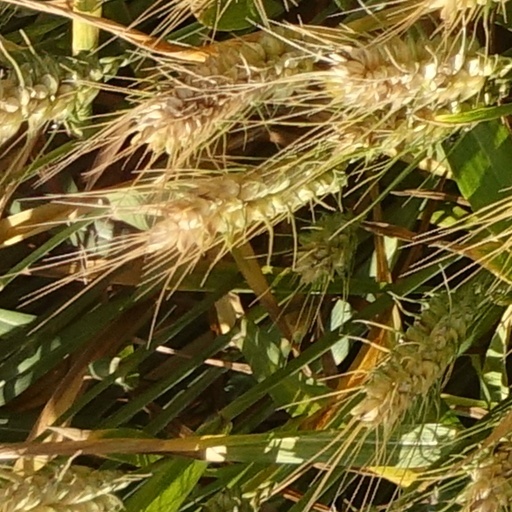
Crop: wheat